Atomic bombings of Hiroshima and Nagasaki

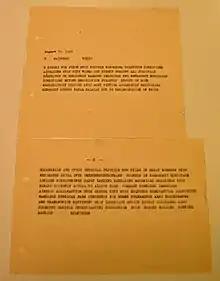
A telegram sent by Fritz Bilfinger, delegate of the International Committee of the Red Cross (ICRC), on 30 August 1945 from Hiroshima

"Bockscar" flew on to Okinawa, arriving unannounced with only sufficient fuel for a single approach. Sweeney tried repeatedly to contact the control tower for landing clearance, but received no answer. He could see heavy air traffic landing and taking off from Yontan Airfield. Firing off every flare on board to alert the field to his emergency landing, the "Bockscar" came in fast, landing at instead of the normal . The number two engine died from fuel starvation as he began the final approach. Touching down on only three engines midway down the landing strip, "Bockscar" bounced up into the air again for about before slamming back down hard. The heavy B-29 slewed left and towards a row of parked B-24 bombers before the pilots managed to regain control. Its reversible propellers were insufficient to slow the aircraft adequately, and with both pilots standing on the brakes, "Bockscar" made a swerving 90-degree turn at the end of the runway to avoid running off it. A second engine died from fuel exhaustion before the plane came to a stop. Unlike the heroes' welcome for "Enola Gay" there was nobody to greet them; nobody knew they were coming.